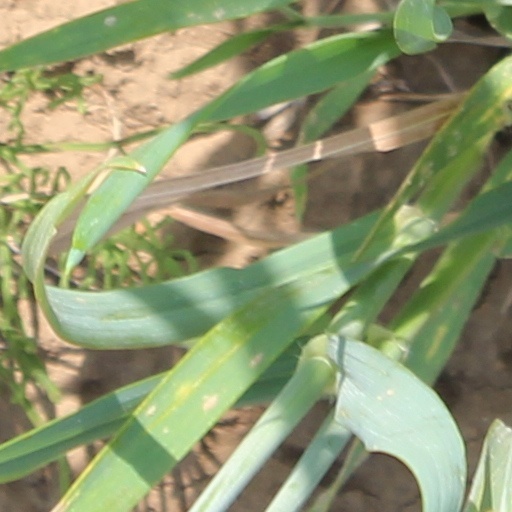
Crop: wheat